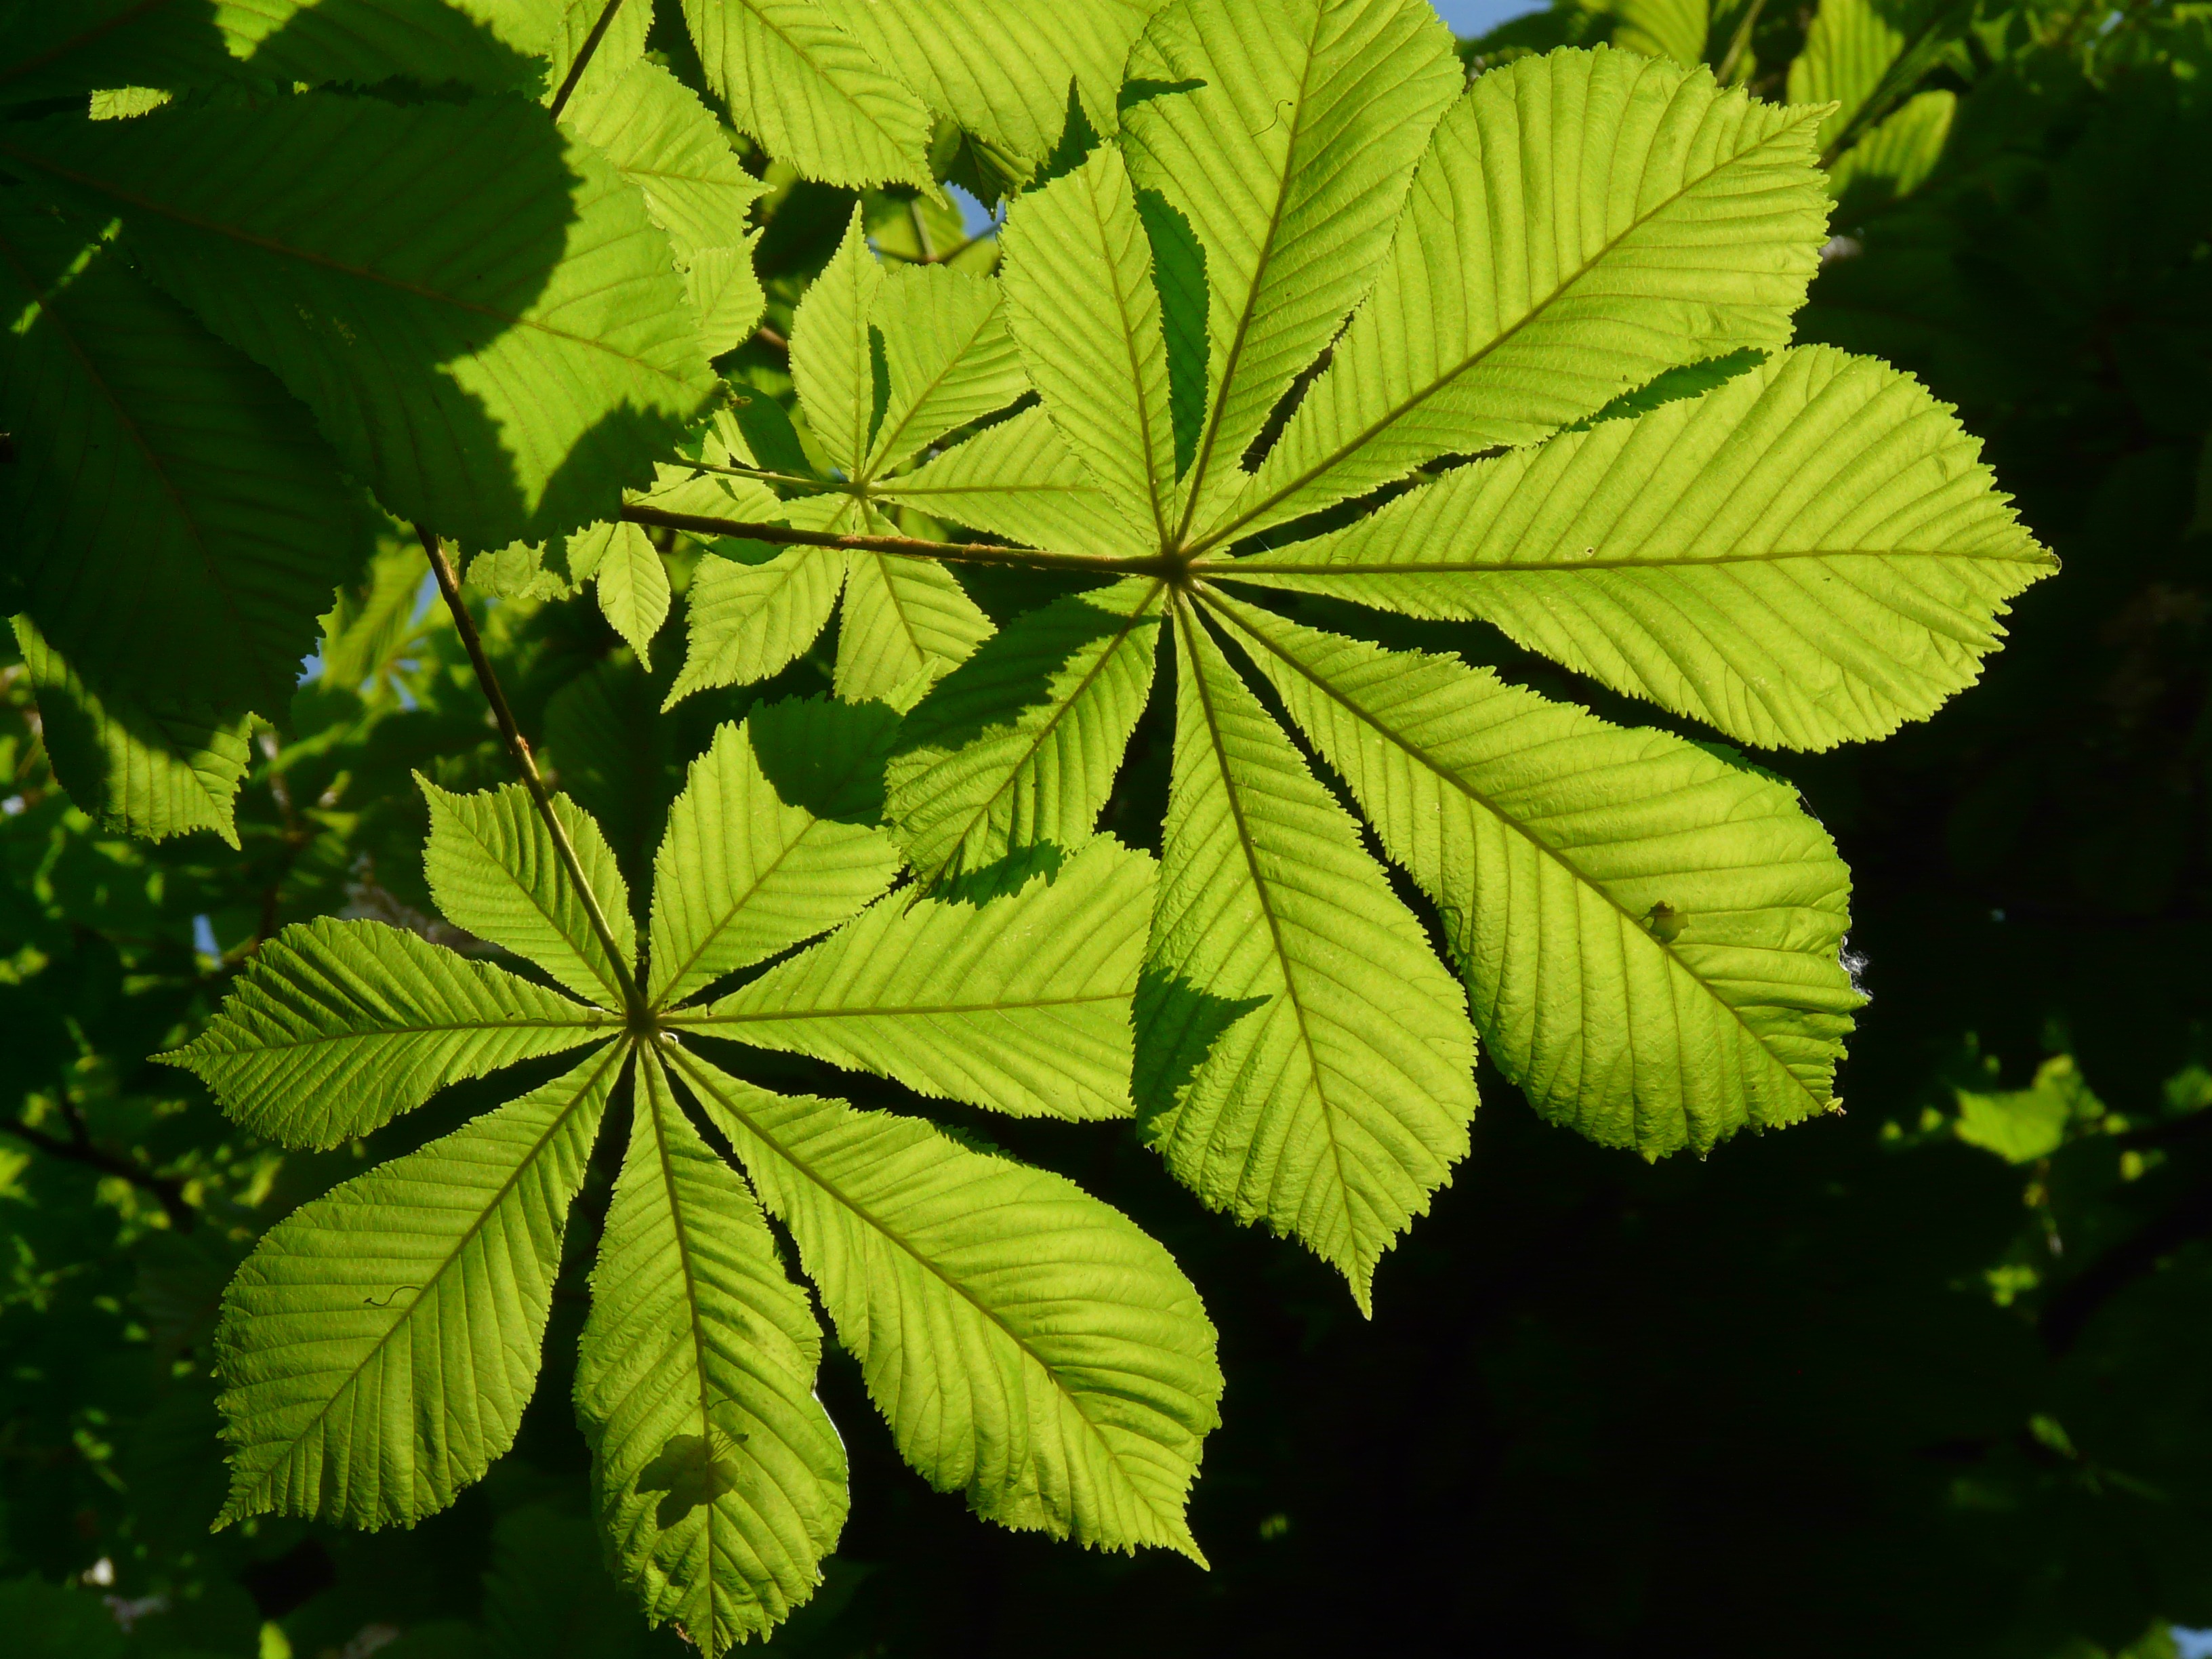
tree, forest, branch, light, plant, sun, sunlight, leaf, flower, foliage, green, botany, maple tree, aesthetic, leaves, shrub, branches, bright, deciduous, aesculus, chestnut, flowering plant, buckeye, ordinary rosskastanie, common rosskastanie, white rosskastanie, aesculus hippocastanum, woody plant, land plant